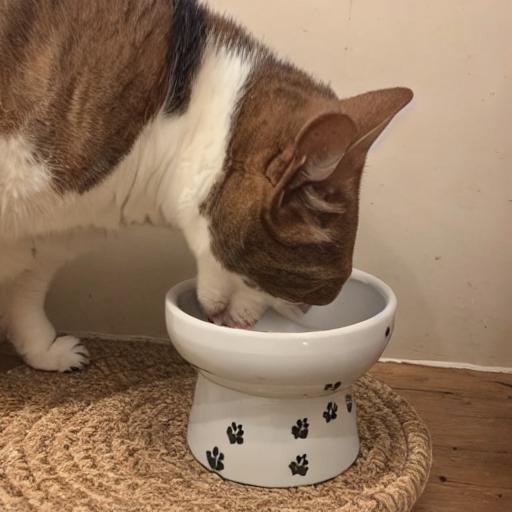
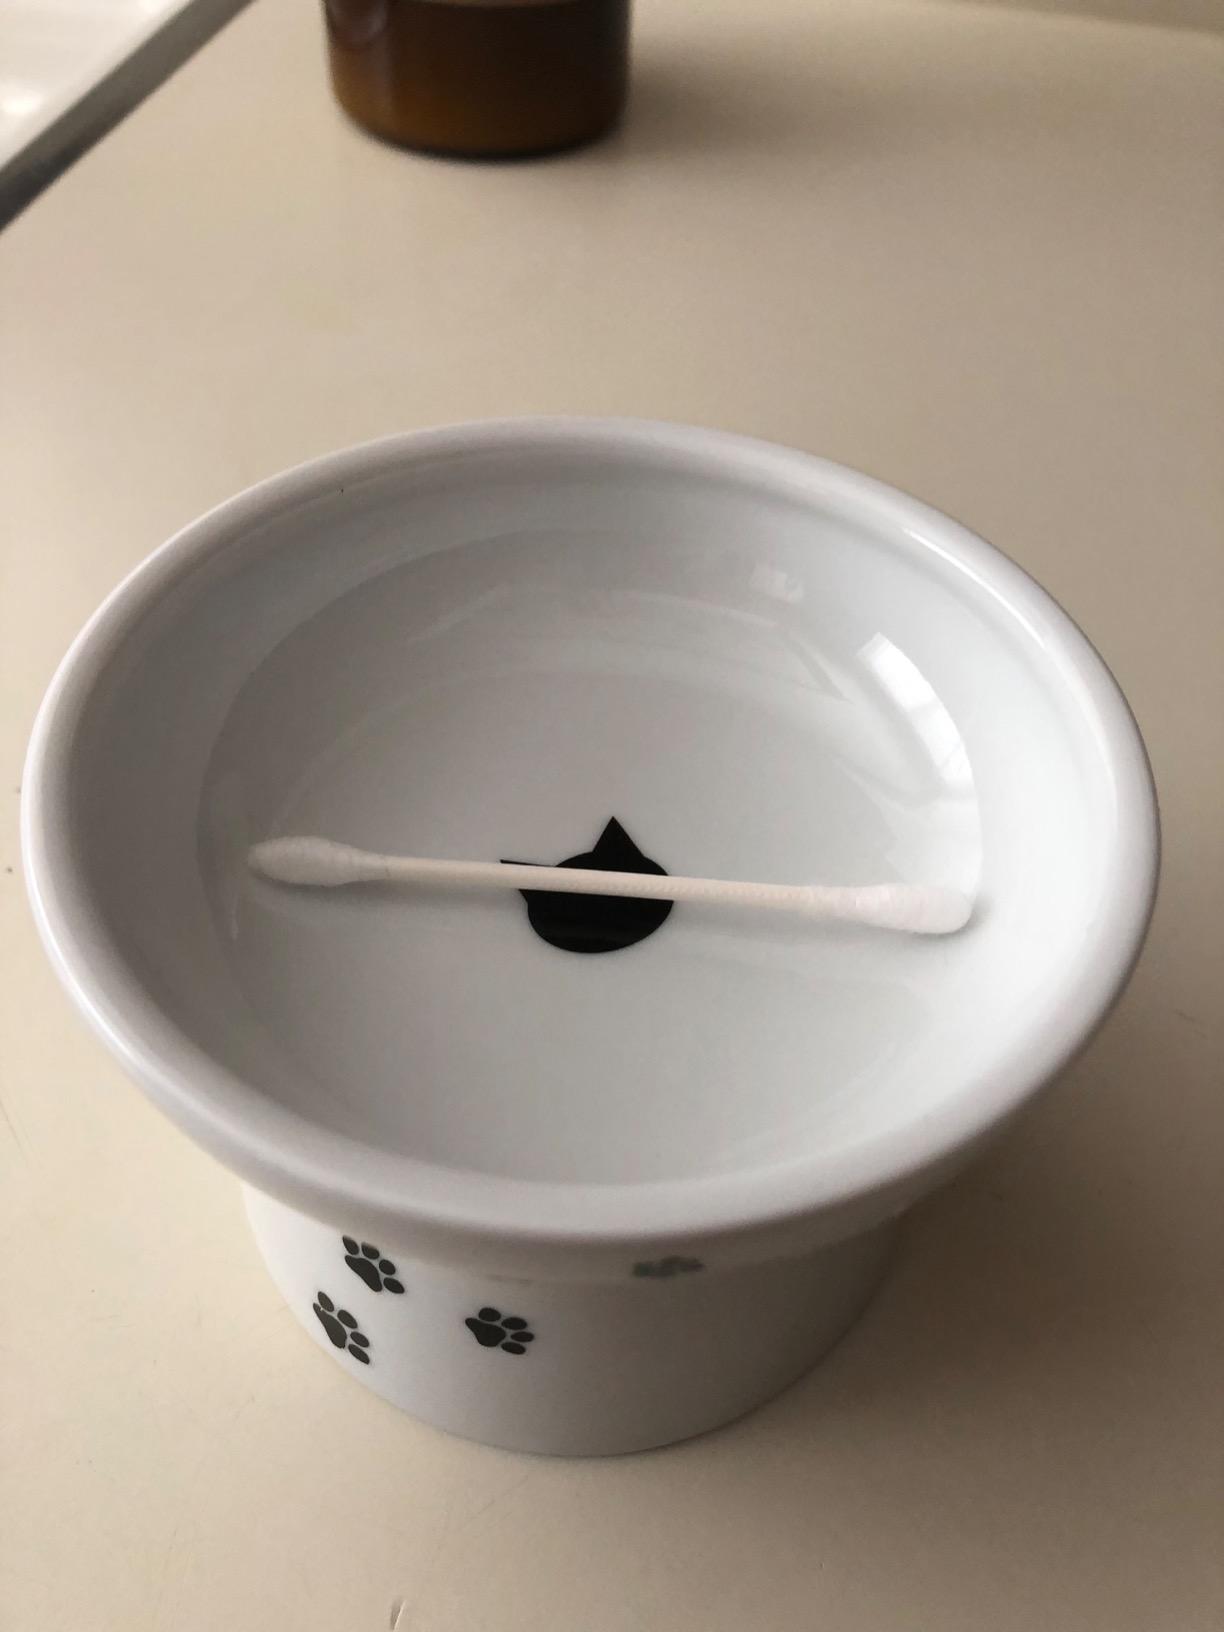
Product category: items_bowl
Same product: no